History of the Negev during the Mamluk and Ottoman periods

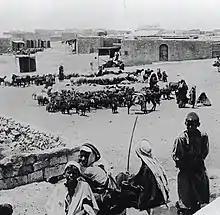
Market of Beersheba, 1901

If, during the Mamluk period, Bedouins lived in the Negev (see above) and, as was still the case during the British Mandate, governed their territories in accordance with traditional Bedouin laws, the following applied to Bedouin territories: Despite frequent migrations and border wars, Bedouin tribes had shifting but well-defined territories, called "dirah." Land ownership was governed by a set of Bedouin laws, which were enforced both at the community and individual levels by the tribes collectively: